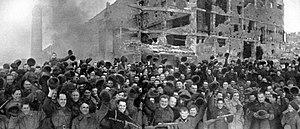
La 62ᵉ armée était une unité de l'armée rouge durant la Grande Guerre patriotique.